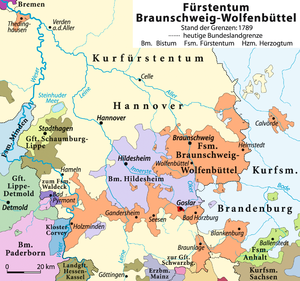
La principauté de Brunswick-Wolfenbüttel, fut un État du Saint-Empire romain germanique issu d'une scission du duché de Brunswick-Lunebourg en 1269. Ce duché, sous le règne de la dynastie des Welf, a existé jusqu'à la dissolution de l'empire en 1806 ; son histoire complexe est jalonnée par de nombreuses divisions puis refusions.